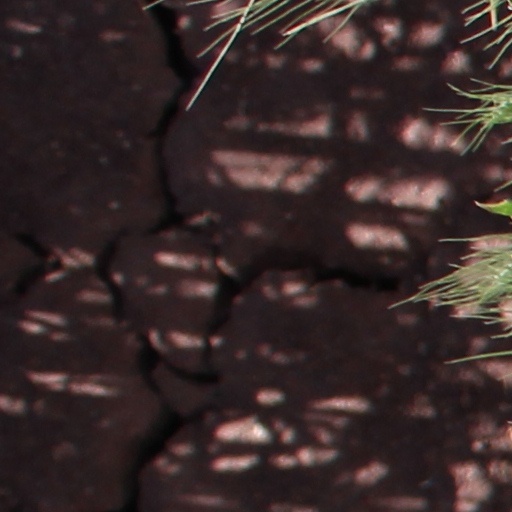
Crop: wheat